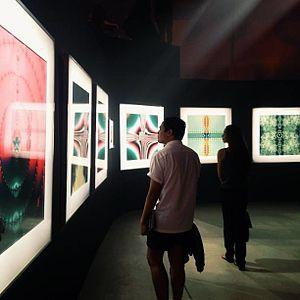
L'art fractal est une forme d'art algorithmique qui consiste à produire des images, des animations et même des musiques à partir d'objets fractals. L'art fractal s'est développé à partir du milieu des années 1980.